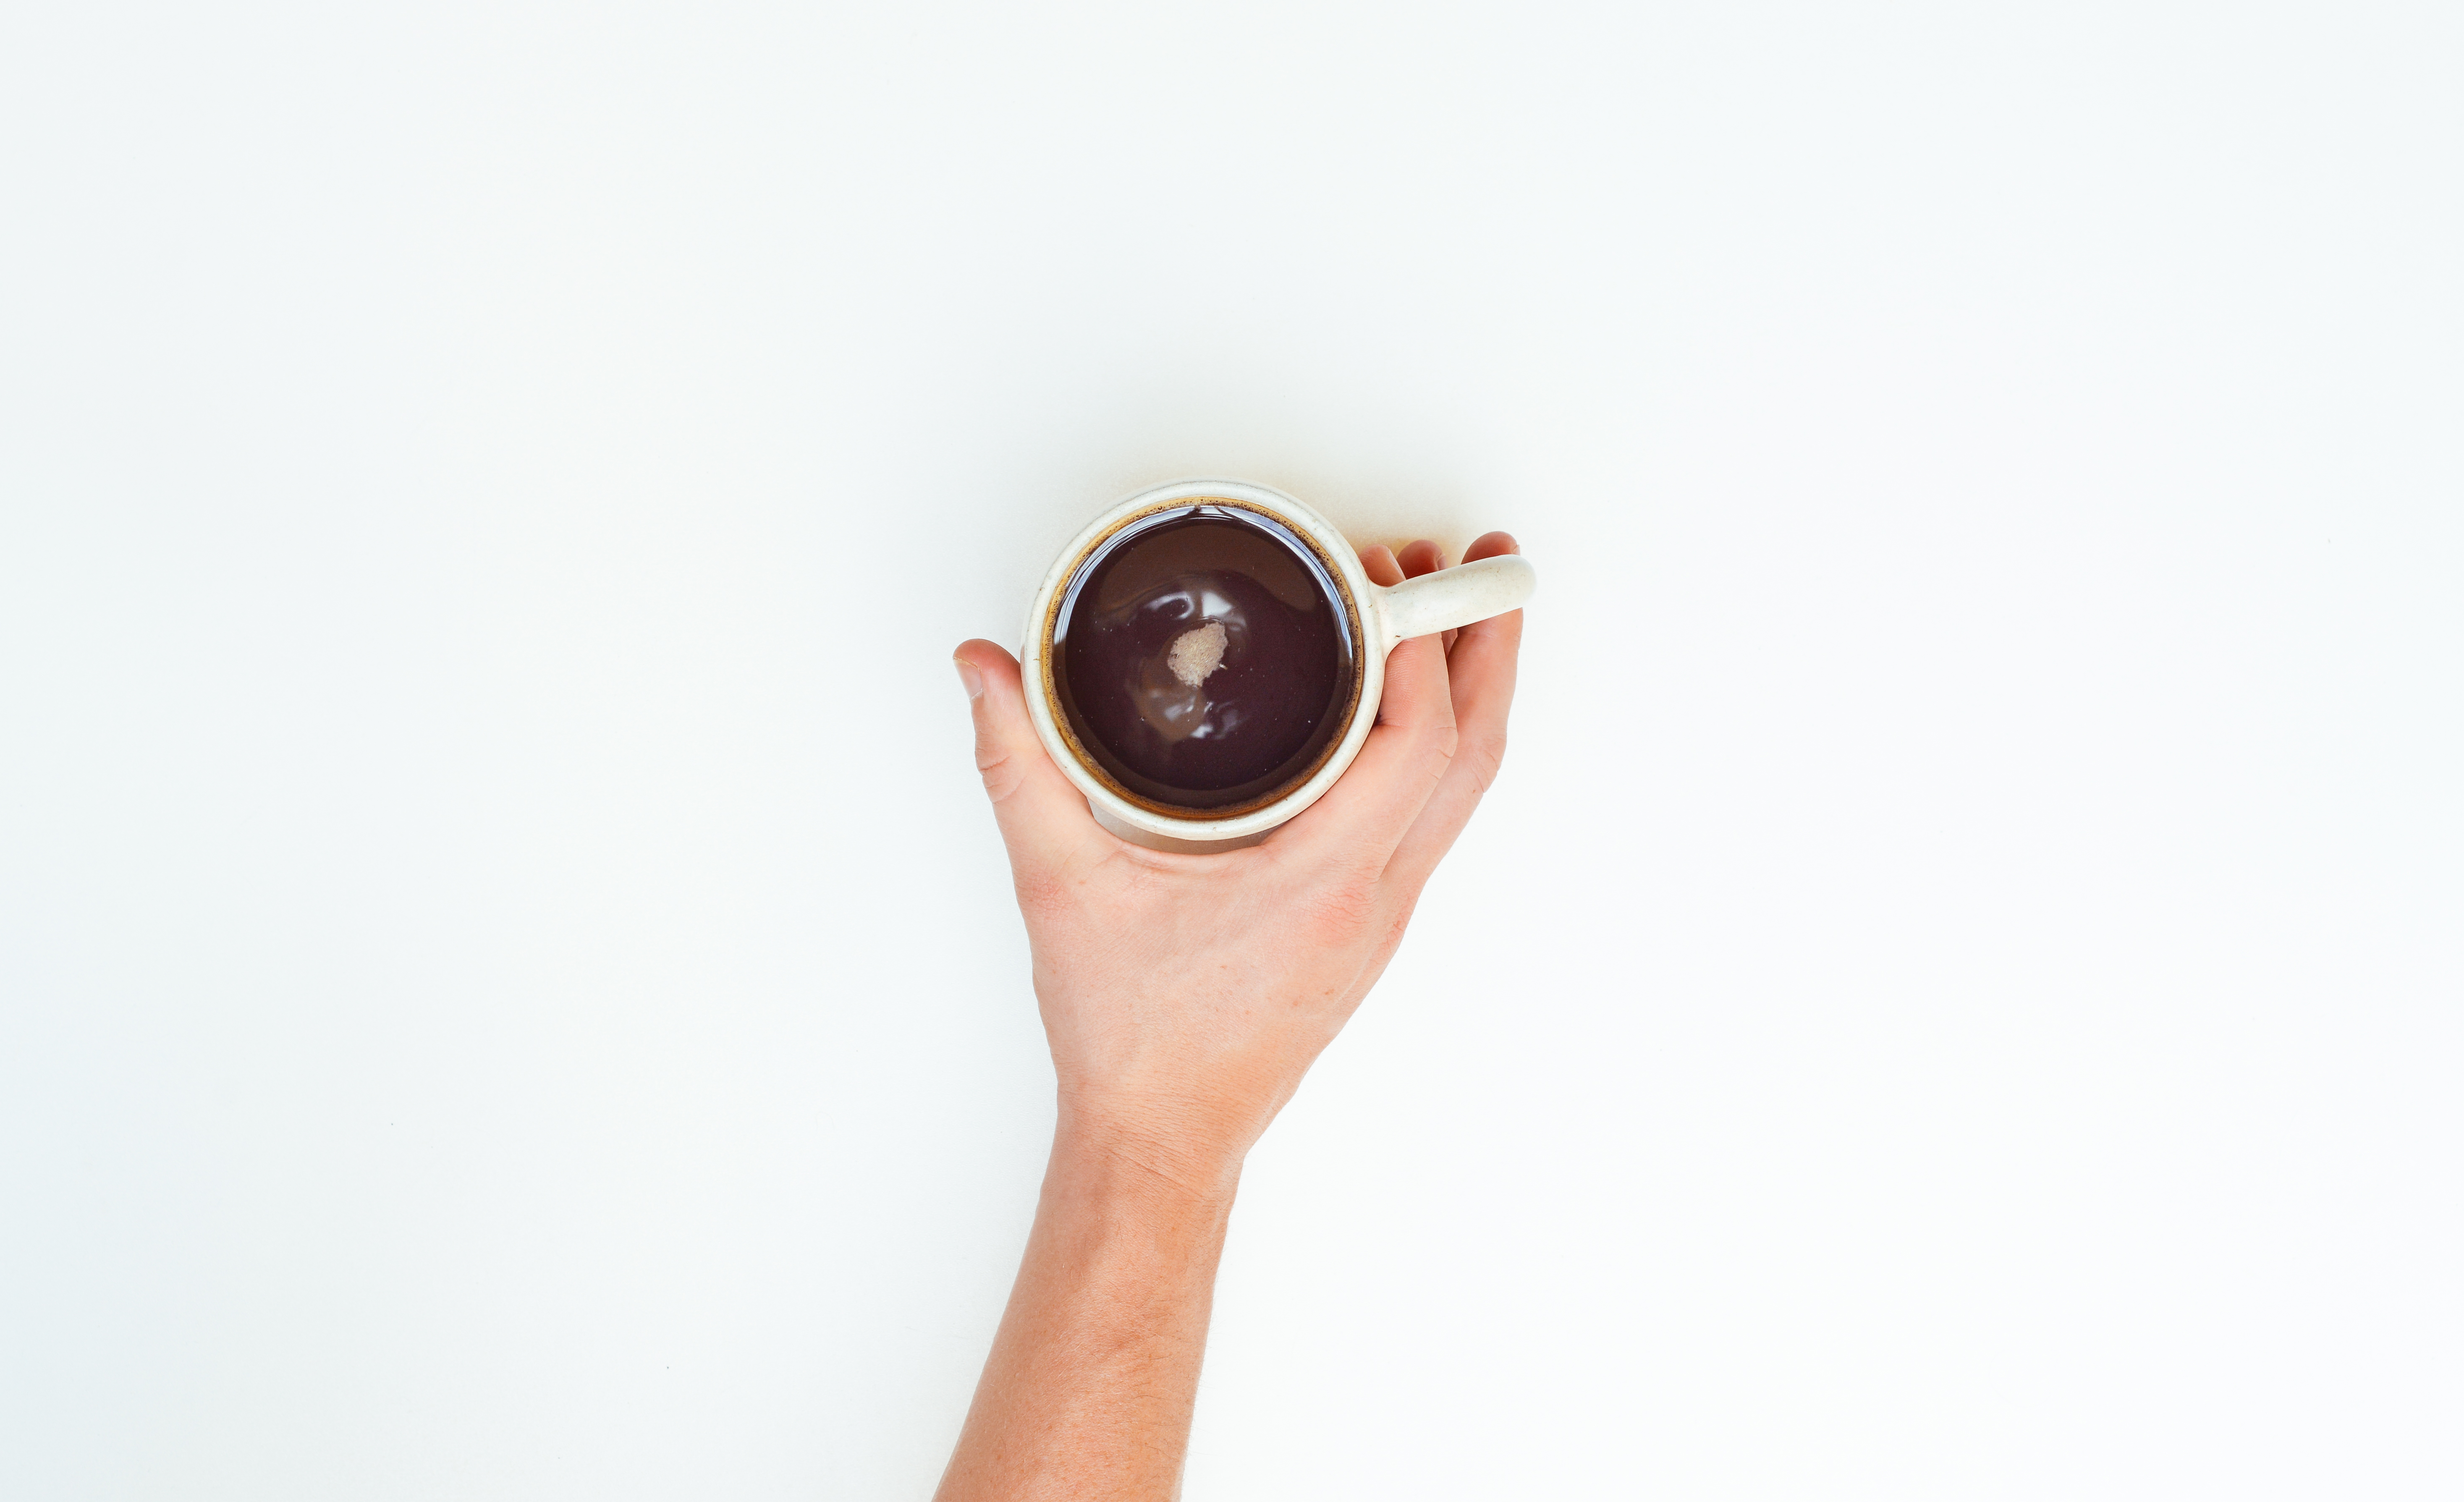
hand, coffee, cup, hot chocolate, finger, ear, mug, human body, jewellery, eye, glasses, organ, shape, sense, vision care